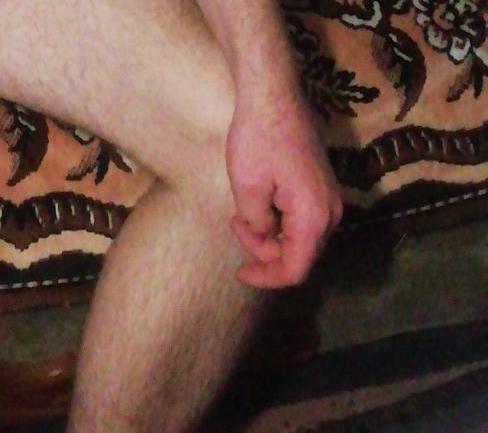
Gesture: no_gesture